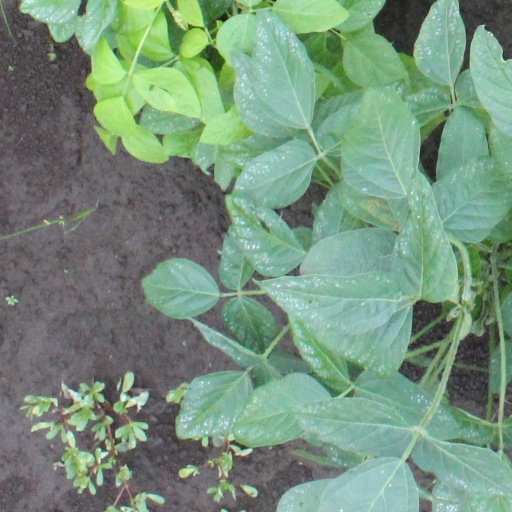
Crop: soybean